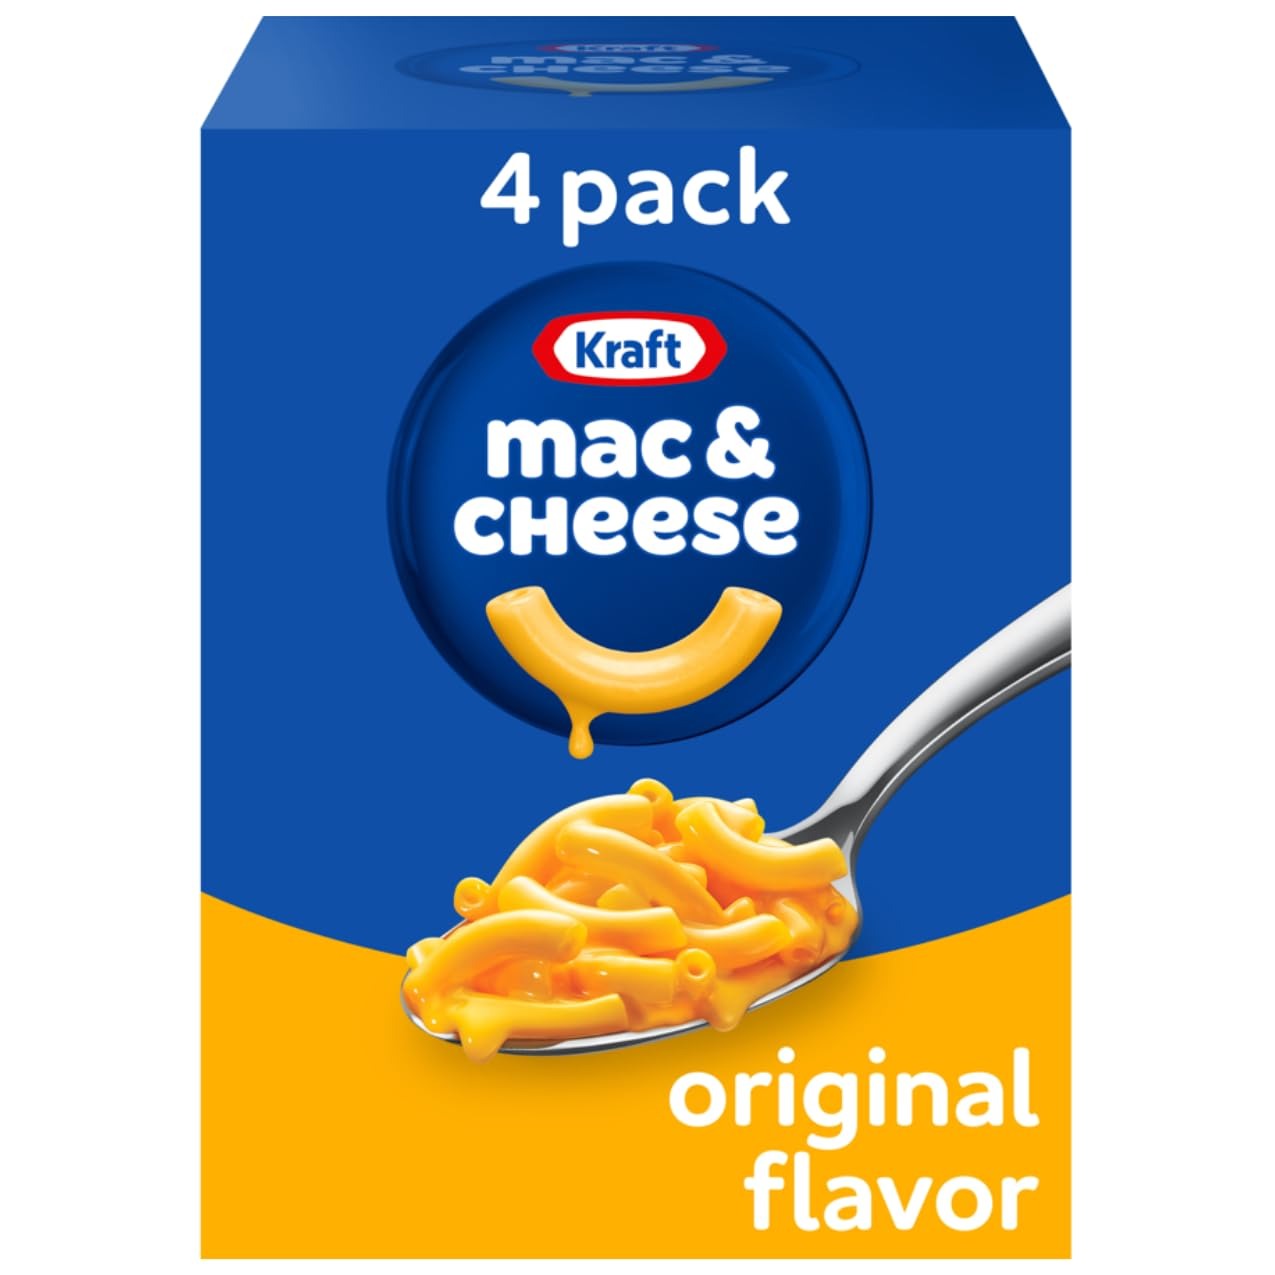
Item Name: Kraft Original Mac & Cheese Macaroni and Cheese Dinner, 4 ct Pack, 7.25 oz Boxes
Bullet Point 1: Four 7.25 oz boxes of Kraft Original Mac & Cheese Dinner
Bullet Point 2: Kraft Mac & Cheese contains no artificial flavors, preservatives or dyes
Bullet Point 3: Box includes macaroni pasta and original flavor cheese sauce mix
Bullet Point 4: Contains 4 boxes with about 3 servings each; makes about 12 servings total
Bullet Point 5: Cheese sauce mix is individually sealed
Bullet Point 6: Kraft Original Mac & Cheese is a convenient boxed dinner
Bullet Point 7: Help yourself to the comforting taste you love
Bullet Point 8: Stock up on convenient dinners with our 4 ct mac and cheese
Bullet Point 9: SNAP & EBT eligible food item
Value: 29.0
Unit: Ounce

Price: 4.88